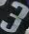
Number: 3